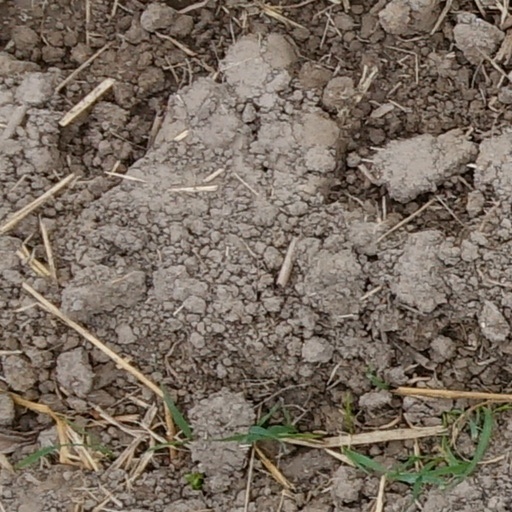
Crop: wheat